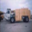
Label: truck